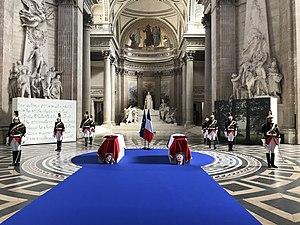
Les cercueils de Simone et André Veil au Panthéon
Antoine Veil, né le 28 août 1926 à Blâmont et mort le 11 avril 2013 à Paris, époux de Simone Veil, est un entrepreneur, homme politique et haut fonctionnaire français.
Simone Veil [simɔn vɛj], née Simone Jacob le 13 juillet 1927 à Nice et morte le 30 juin 2017 à Paris, est une magistrate et une femme d’État française.
La liste des personnes transférées au Panthéon, à Paris, présente les 78 personnalités panthéonisées à ce jour.